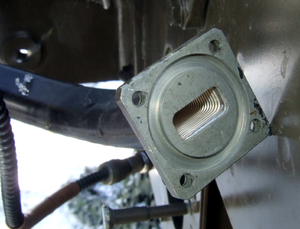
Un guide d'ondes est un système physique qui sert à guider les ondes électromagnétiques ou les ondes acoustiques, pour les maintenir confinées dans un milieu particulier, sur une certaine distance.